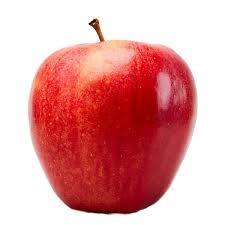
Label: apple